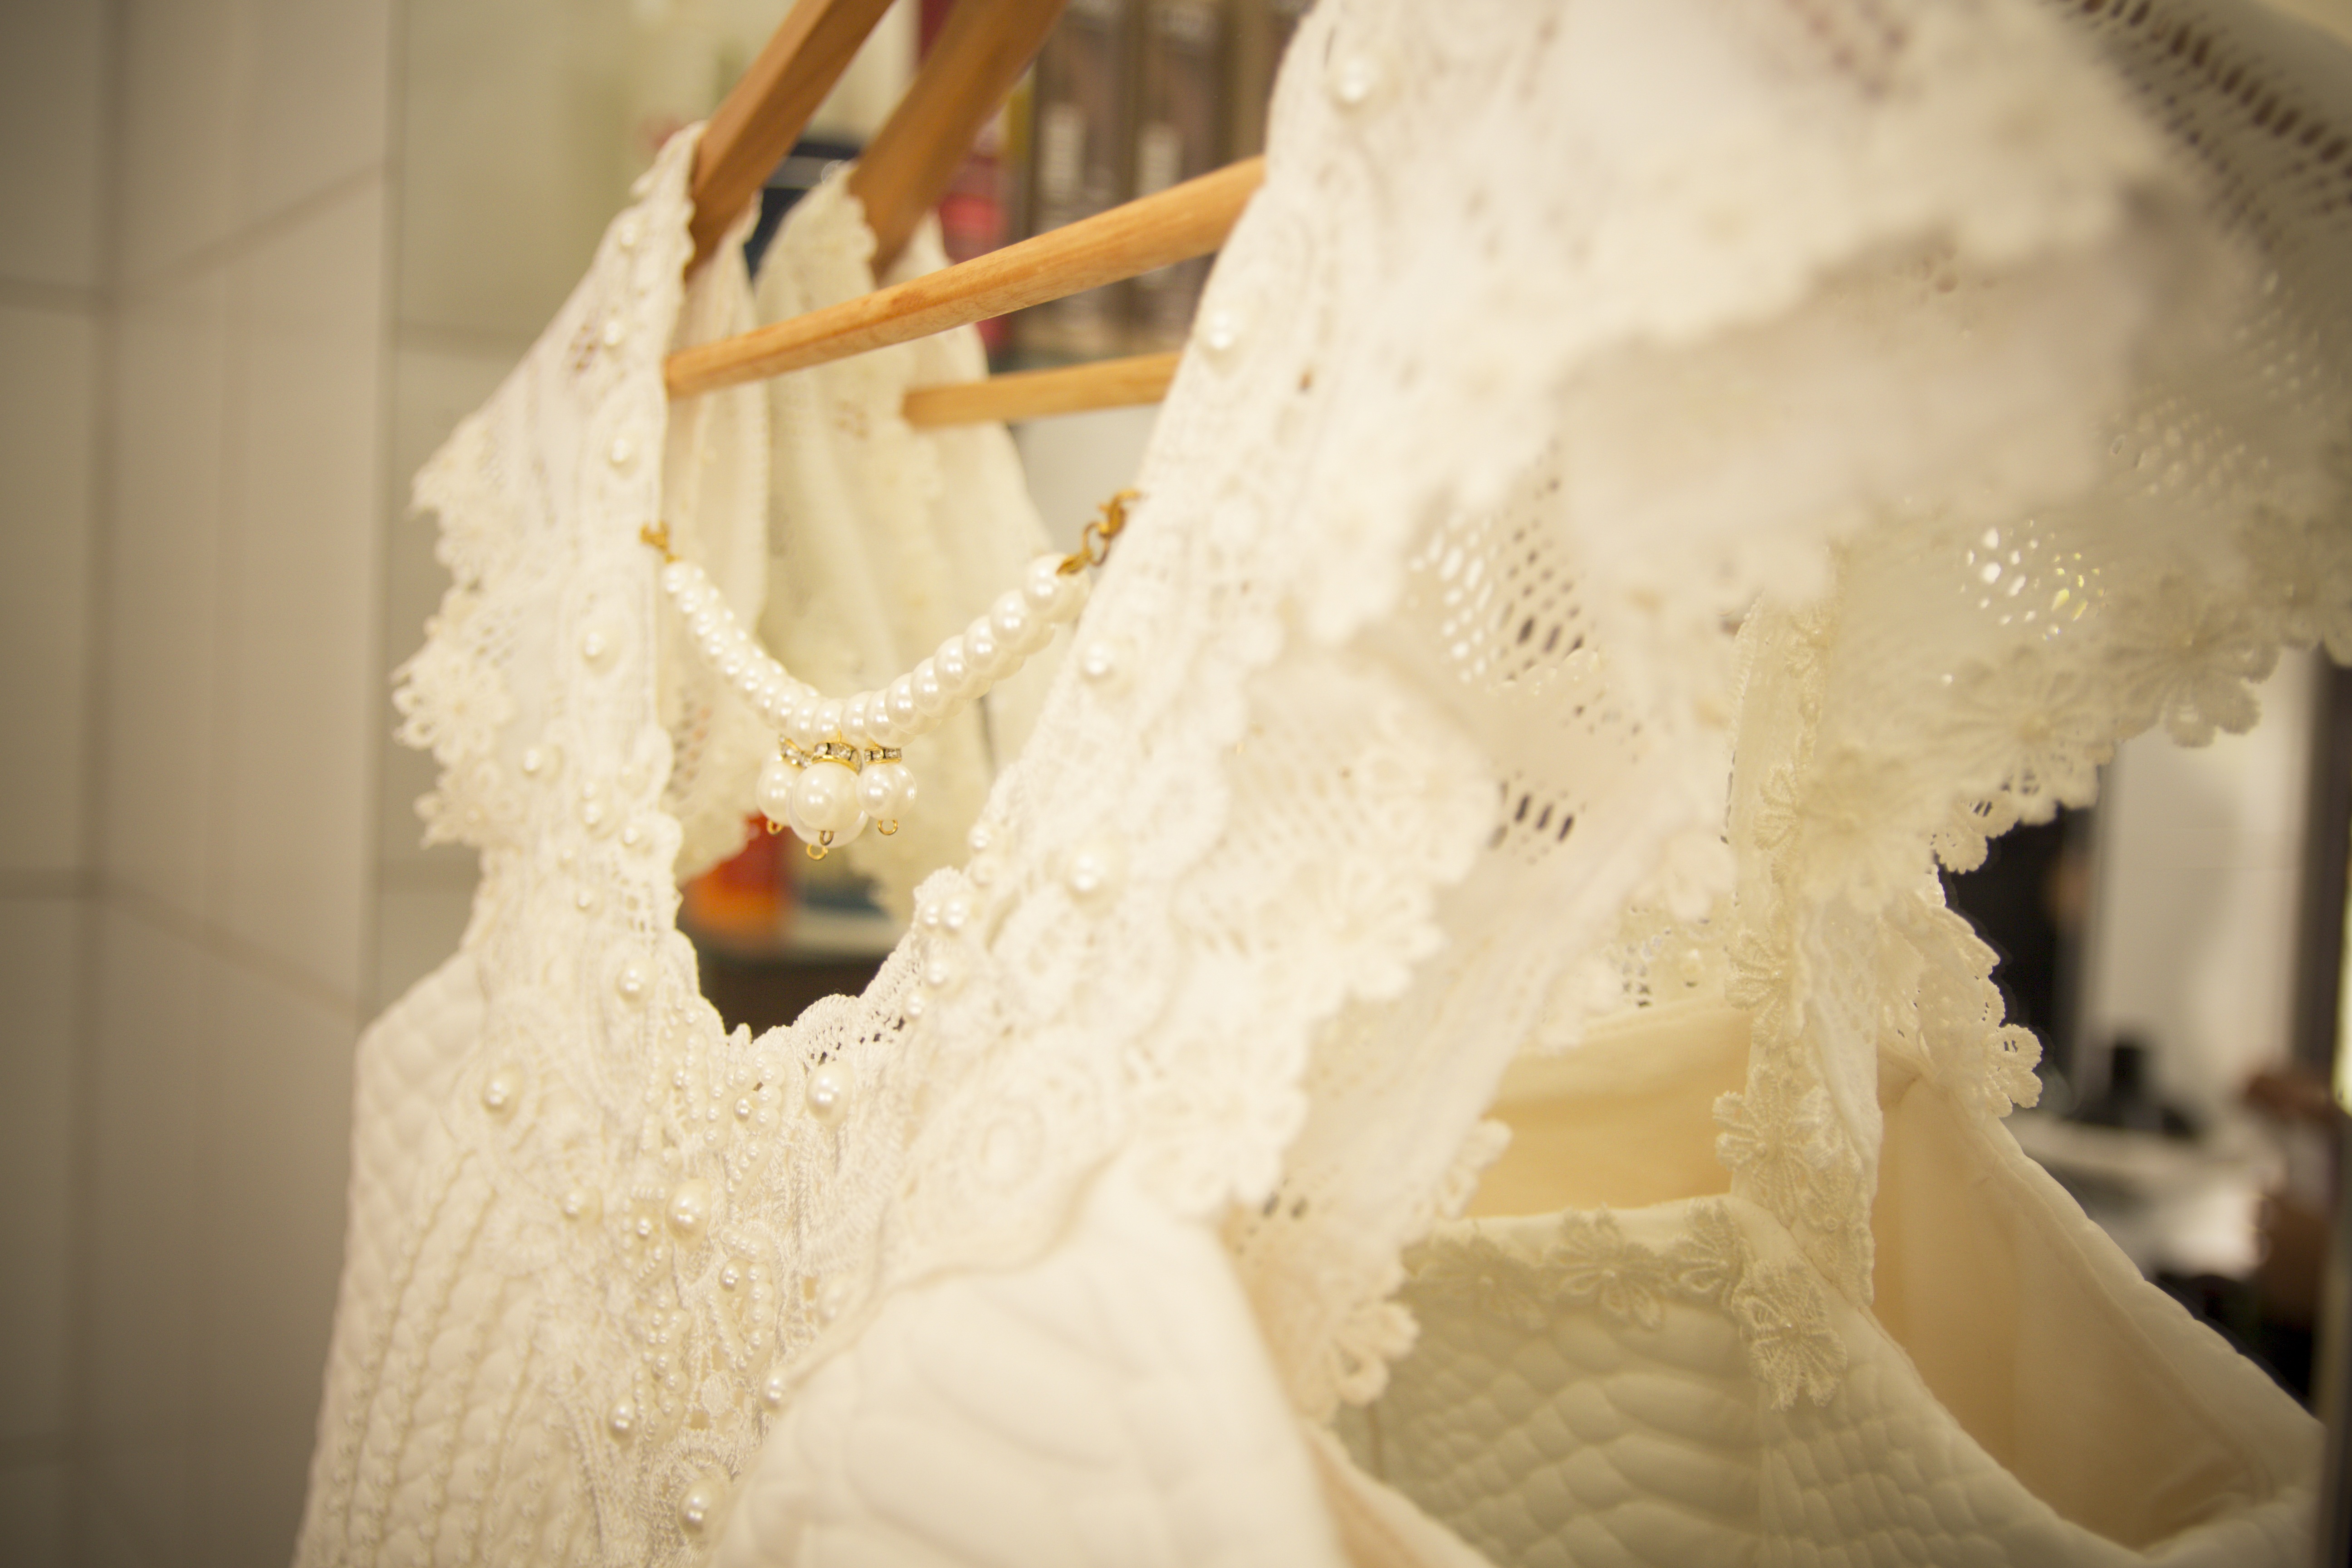
white, flower, lace, clothing, yellow, wedding, wedding dress, bride, ceremony, art, dress, gown, veil, fashion accessory, bridal clothing